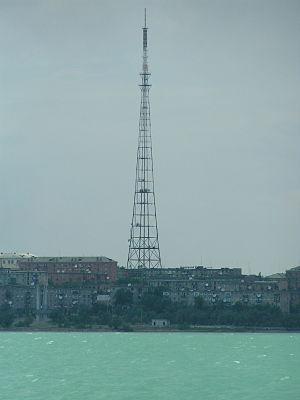
Balkhach, ou Balkhash en anglais, est une ville située sur la rive nord du lac Balkhach dans l'oblys de Karaganda au Kazakhstan.